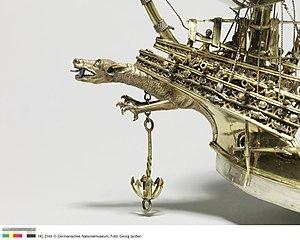
Nef de Schlüsselfeld - dragon avec ancre
La nef de Schlüsselfeld est une pièce d'orfèvrerie en forme de navire, une nef de table, employé en surtout de table. Fabriquée en argent doré, émaillé, elle est une pièce d'orfèvrerie représentative de l'habilité des orfèvres nurembergeois du gothique tardif.